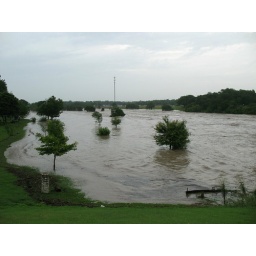
Looking down stream at the South fork of the San Gabrial river at Austin Ave. bridge in Georgetown, TX.